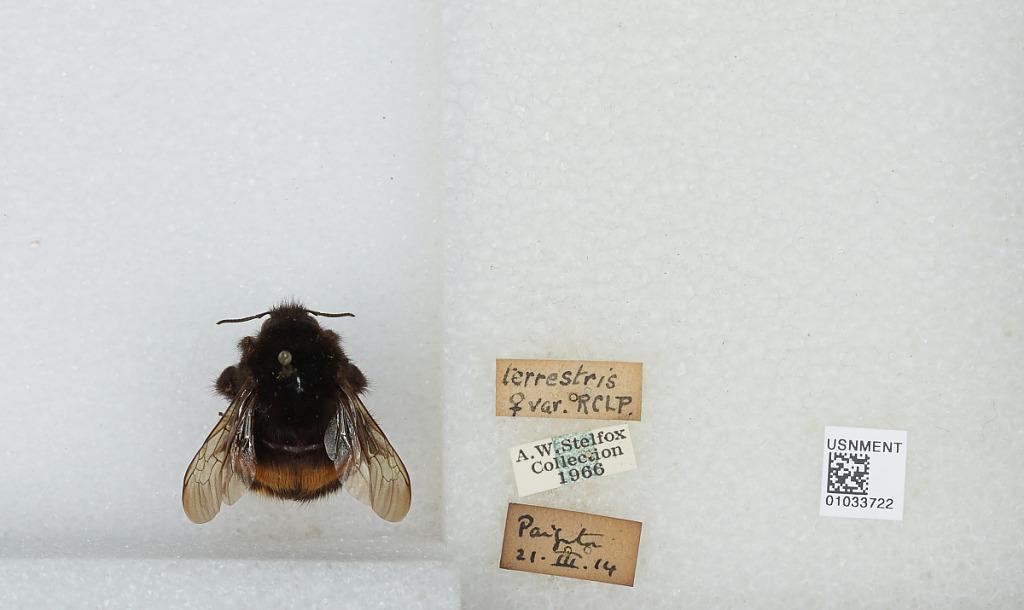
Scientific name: Bombus (Bombus) terrestris (Linnaeus)
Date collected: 1914-3-21
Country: Indonesia
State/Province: Bali
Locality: Parigata